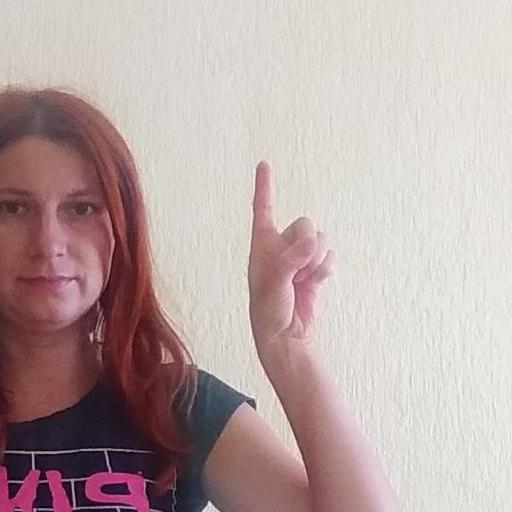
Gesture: one